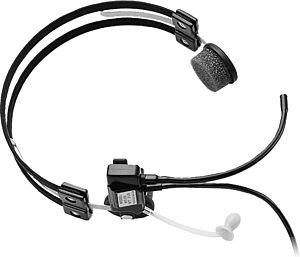
Le MS 50 de Plantronics
Plantronics, Inc est une entreprise américaine fondée en 1961 par Keith Larkin et Courtney Graham, dédiée au développement et à la fabrication de produits électroniques spécialisés, destinés à l'industrie aéronautique. Elle fournit également des casques à destination des particuliers et entreprises, et notamment les joueurs en ligne. En ayant été l'un des premiers fabricants indépendants à figurer sur la liste de fournisseurs de la NASA, elle est aujourd'hui considérée comme leader mondial dans le domaine des micro-casques légers pour les télécommunications.